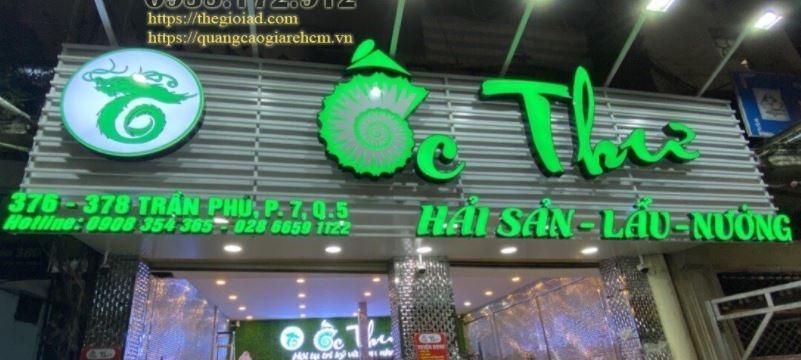
các chữ cái trên biển hiệu đều có màu xanh lá cây